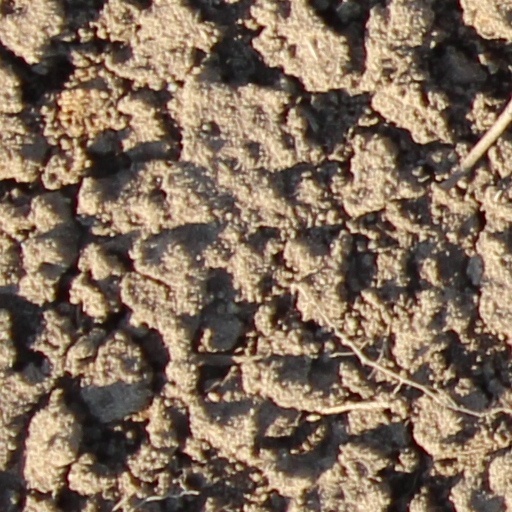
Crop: wheat